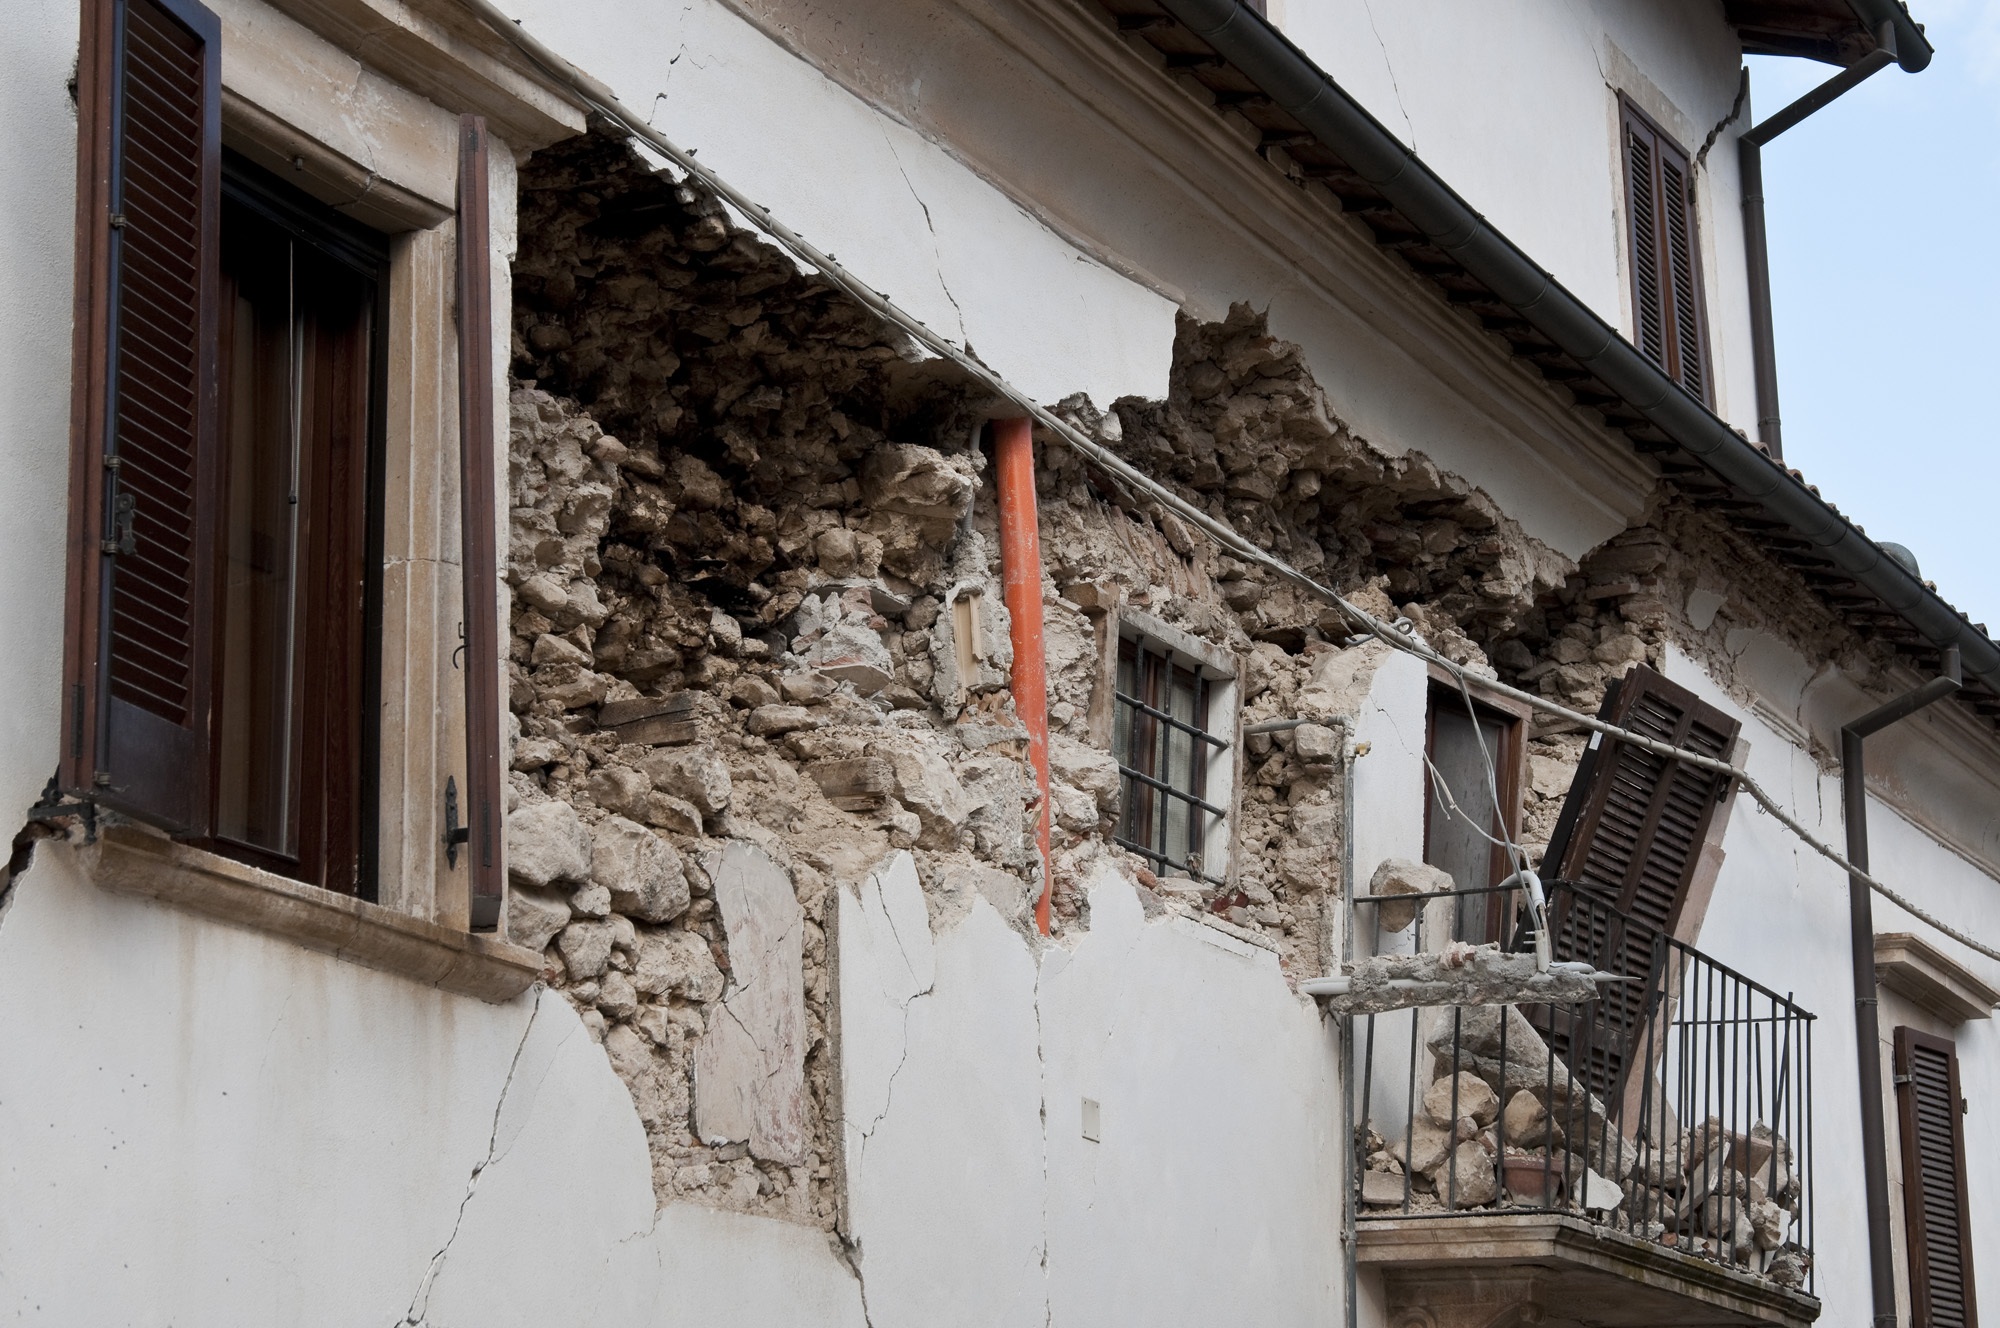
architecture, street, house, window, alley, home, wall, facade, rubble, disaster, roads, earthquake, collapse, historical centre, onna, glimpse, urban area